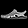
Label: Sandal